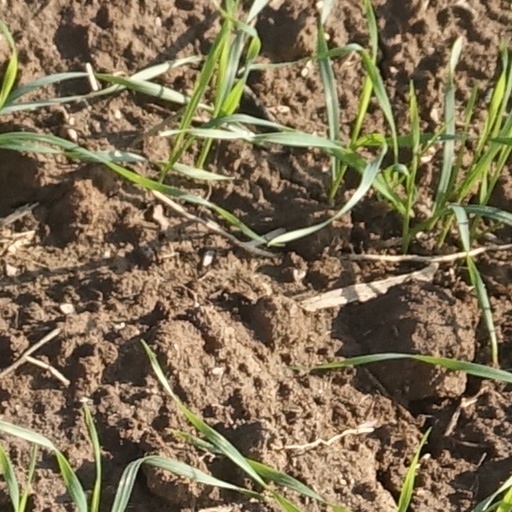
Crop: wheat